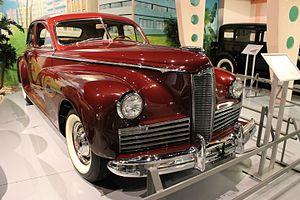
La Packard Clipper est une automobile haut de gamme à moteur 8 cylindres, du constructeur automobile américain Packard déclinée en plusieurs séries, entre 1941 et 1942, puis 1946 à 1947, puis 1953 à 1957.